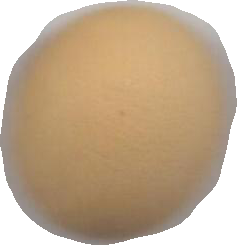
Variety: Dega